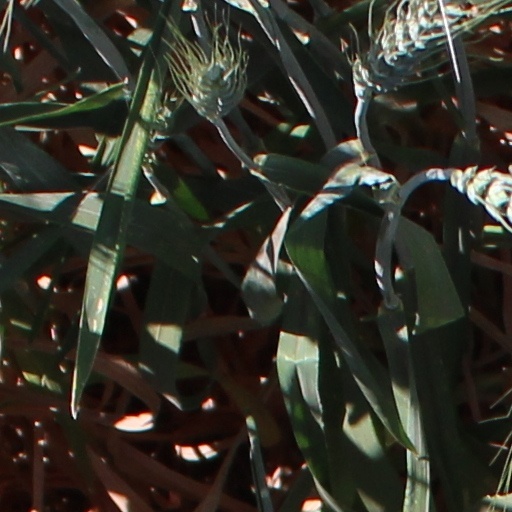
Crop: wheat